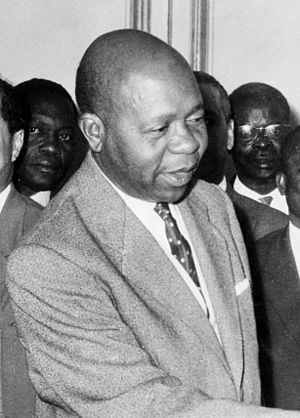
Léon M'ba
Léon M'ba3
Léon M'ba var Gabons første præsident. Efternavnet skrives både M'Ba og Mba.